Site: brandenburg
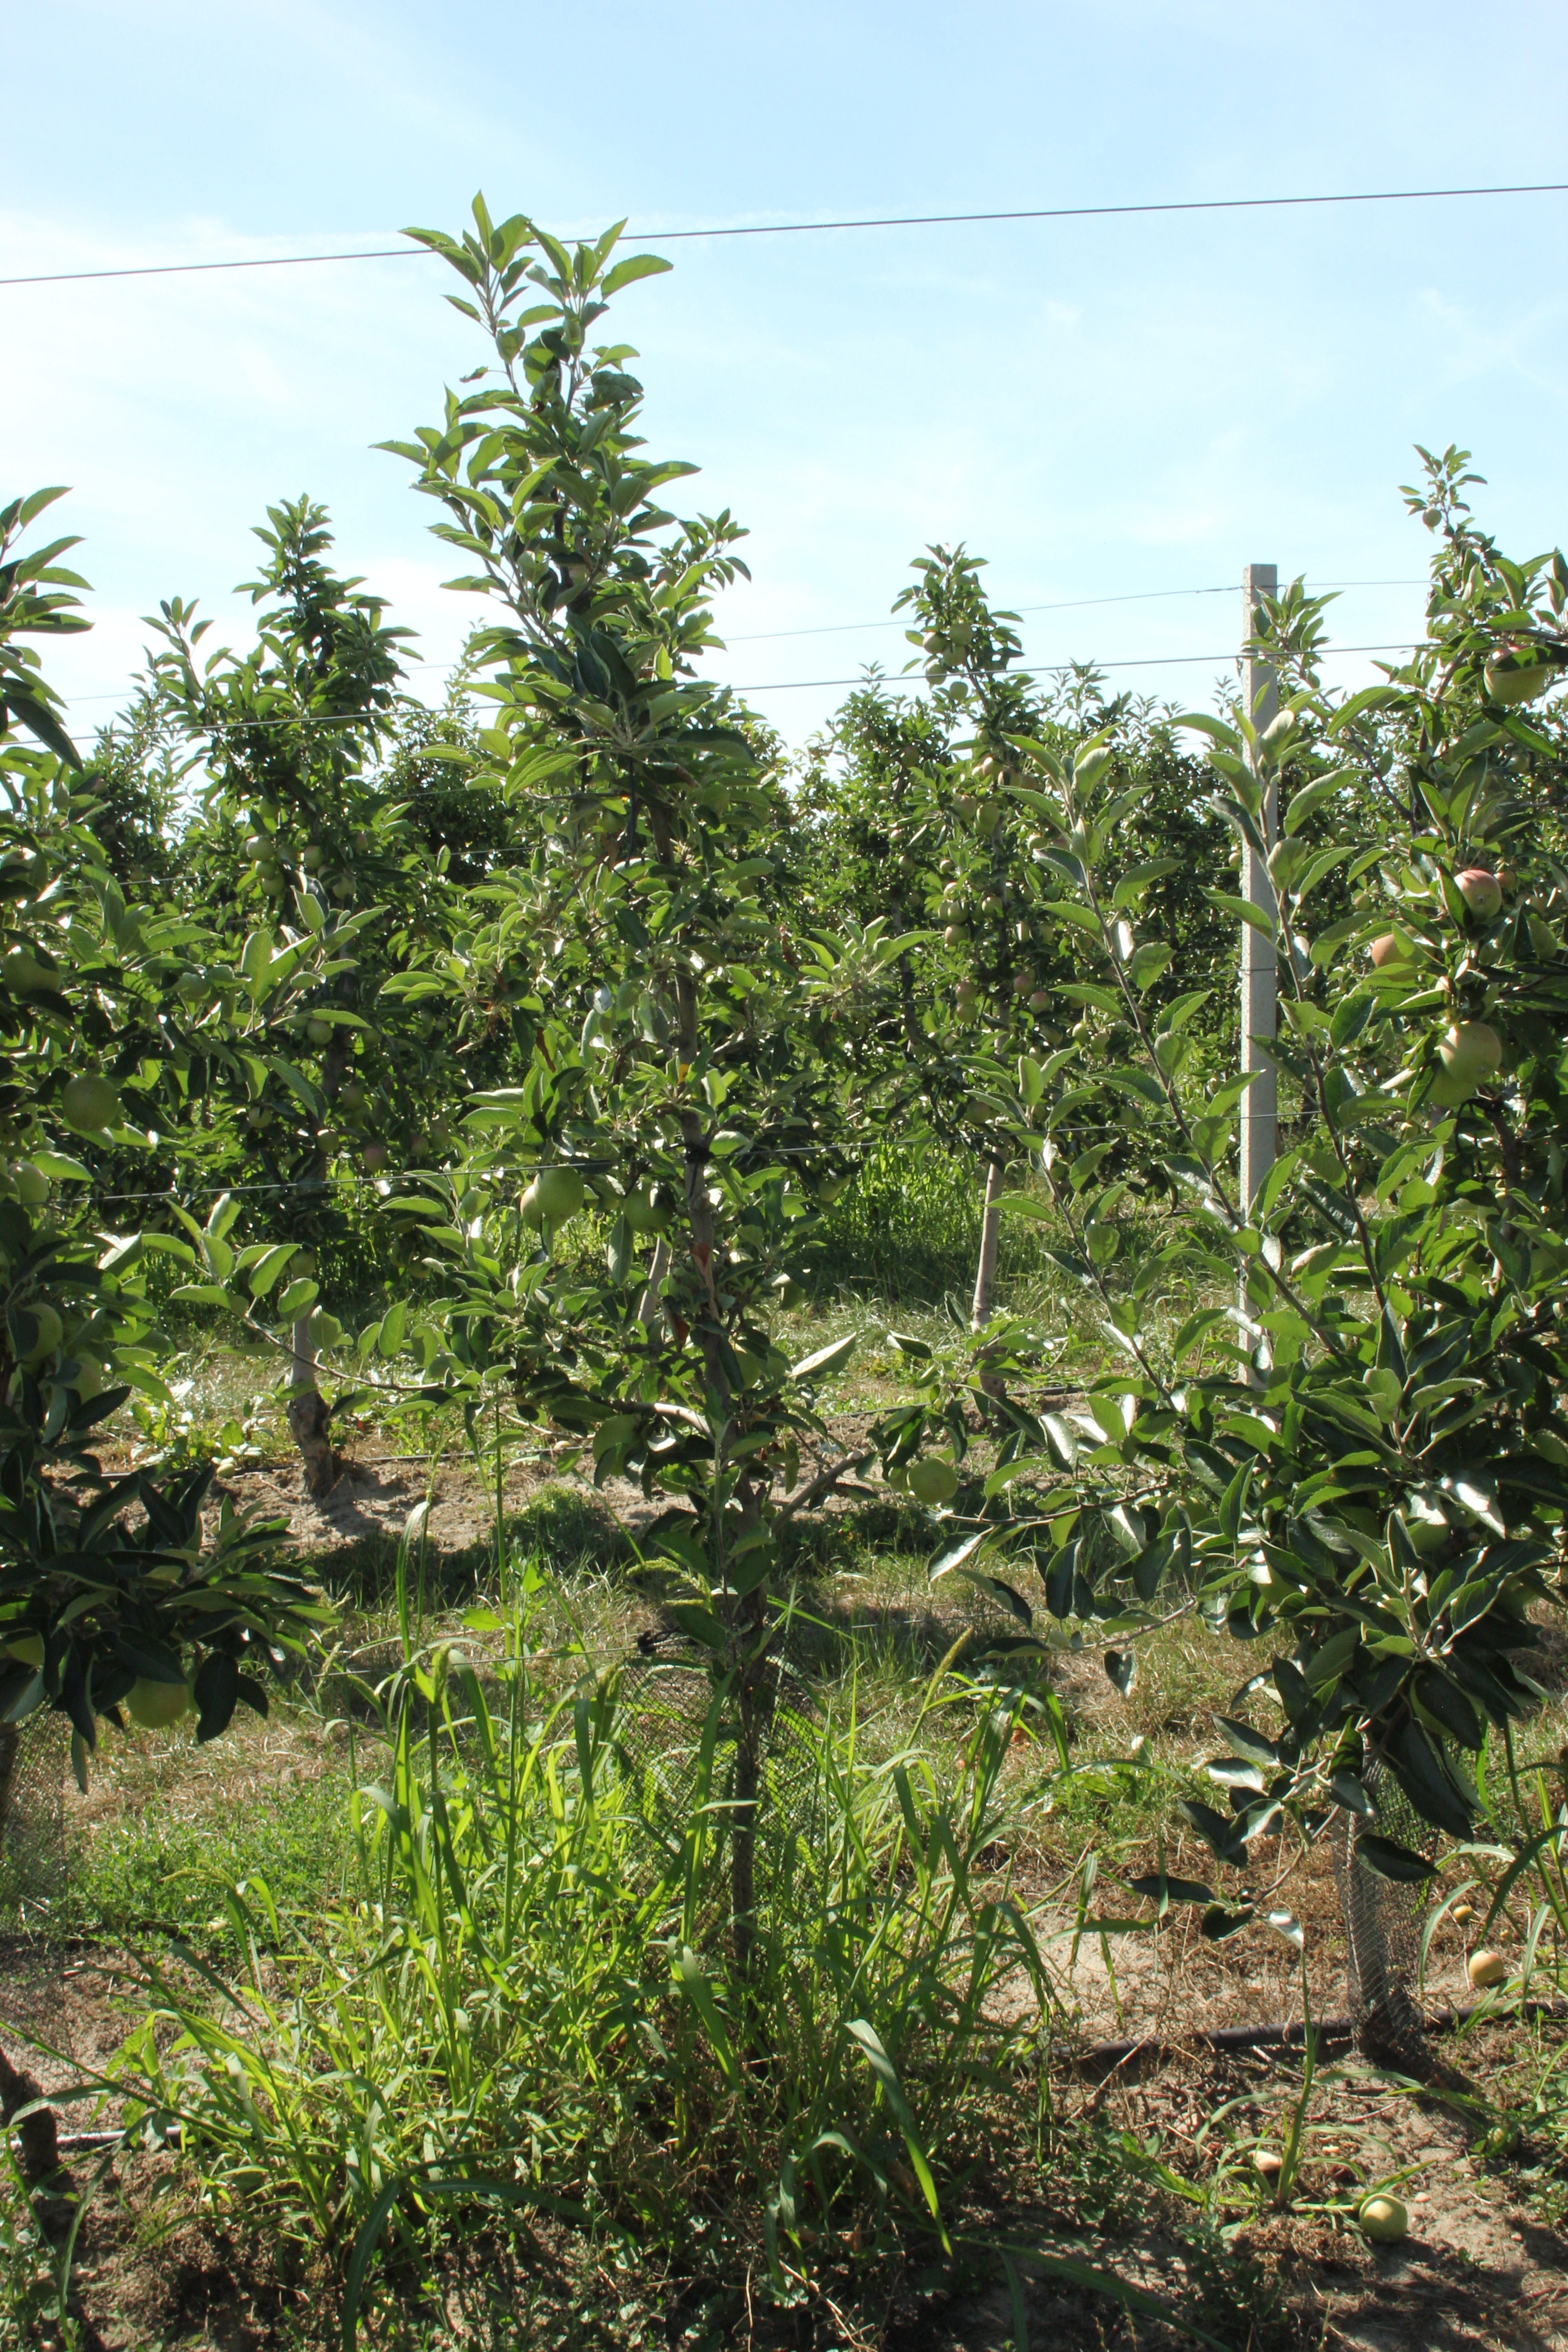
Growth stage (BBCH 77): Development of fruit